16th Lux Style Awards

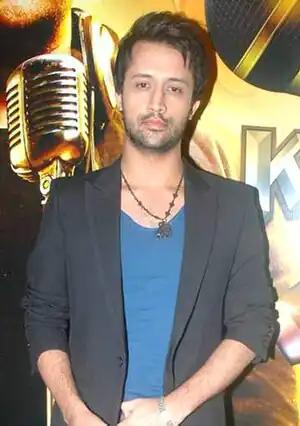
Atif Aslam hosted the 16th Lux Style Awards.

It was one of the few years where nominations were evenly divided among all TV channels (Hum TV, ARY Digital, TV One, and A Plus).